C2orf80

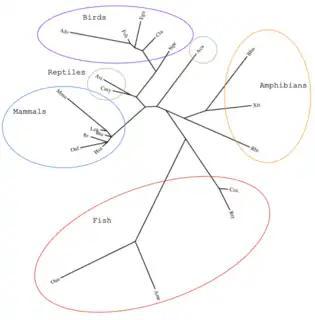
Unrooted phylogenetic tree showing the evolution of c2orf80. Constricted via Phylogeny.fr. Mammals: Hsu (human), Mmu (mouse), Lca (River Otter), Oaf (Aardvark), Itr (Thirteen lined ground squirrel), Bta (cow) Birds: Ega (little egret), Afo (emperor penguin), Npe (chilean tinamou), Cla (lance tailed manakin), Fch (saker falcon) Reptiles: Aca (anole lizard), Cmy (green sea turtle), Asi (alligator) Amphibians: Rbi (two-lined caecilian), Bbu (common toad), Xtr (western clawed frog) Fish: Oau (blue tilapia), Ame (mexican tetra), Rty (whale shark), Cca (great white shark)

Published research studies that mention c2orf80 indicate it could be involved in a number of maladies. Variants in c2orf80 are associated with IDH-mutant gliomas, possibly due to the proximity of c2orf80 to IDH1 on chromosome 2.